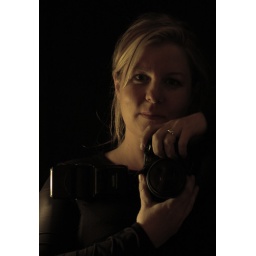
365-114 Who's that girl in the mirror